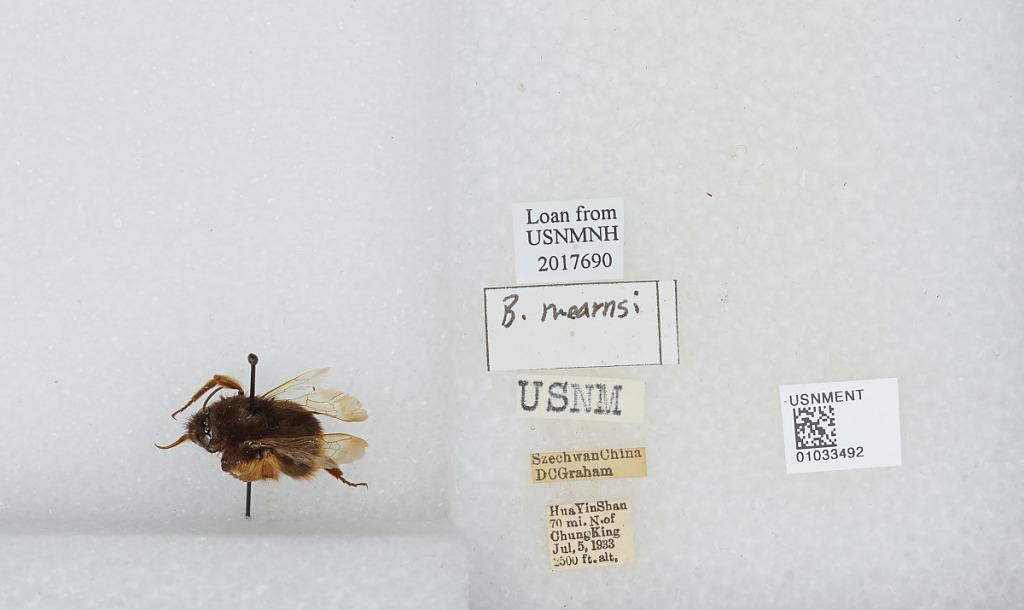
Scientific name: Bombus mearnsi Ashmead
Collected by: D. Graham
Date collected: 1933-7-5
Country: China
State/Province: Sichuan
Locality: Hua Yin Shan 70 miles North of Chung King